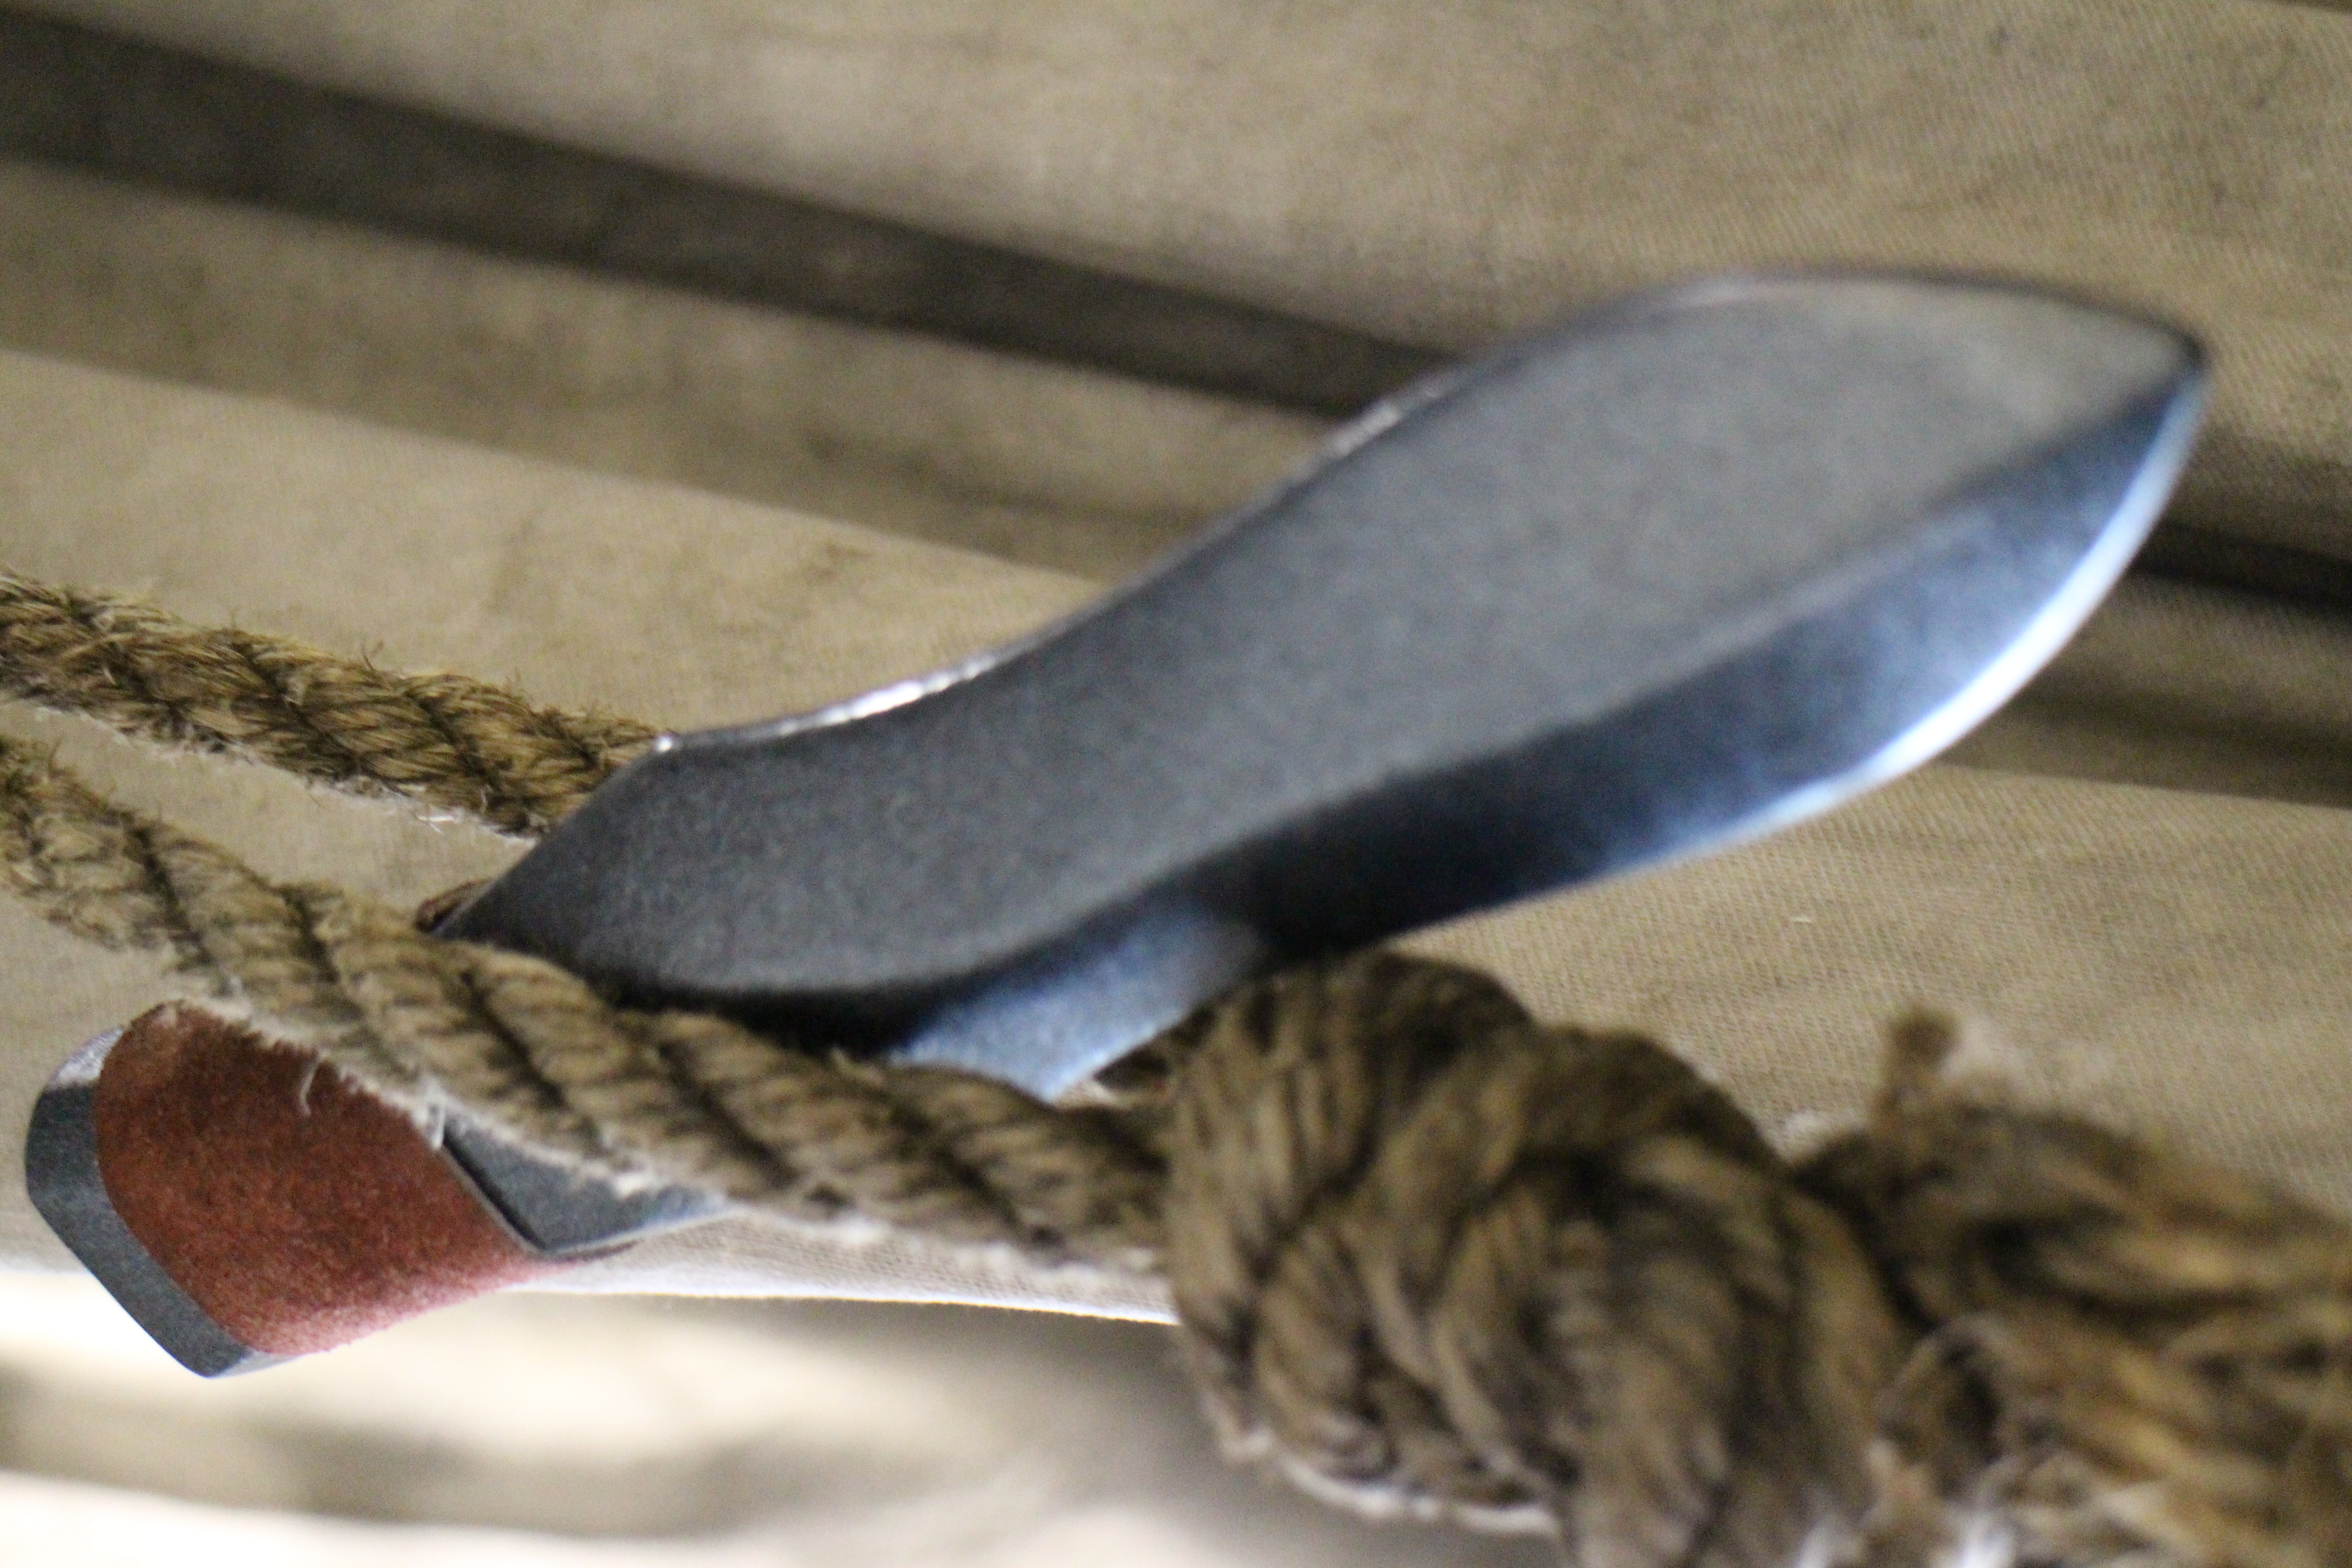
sword, blade, rope, tail